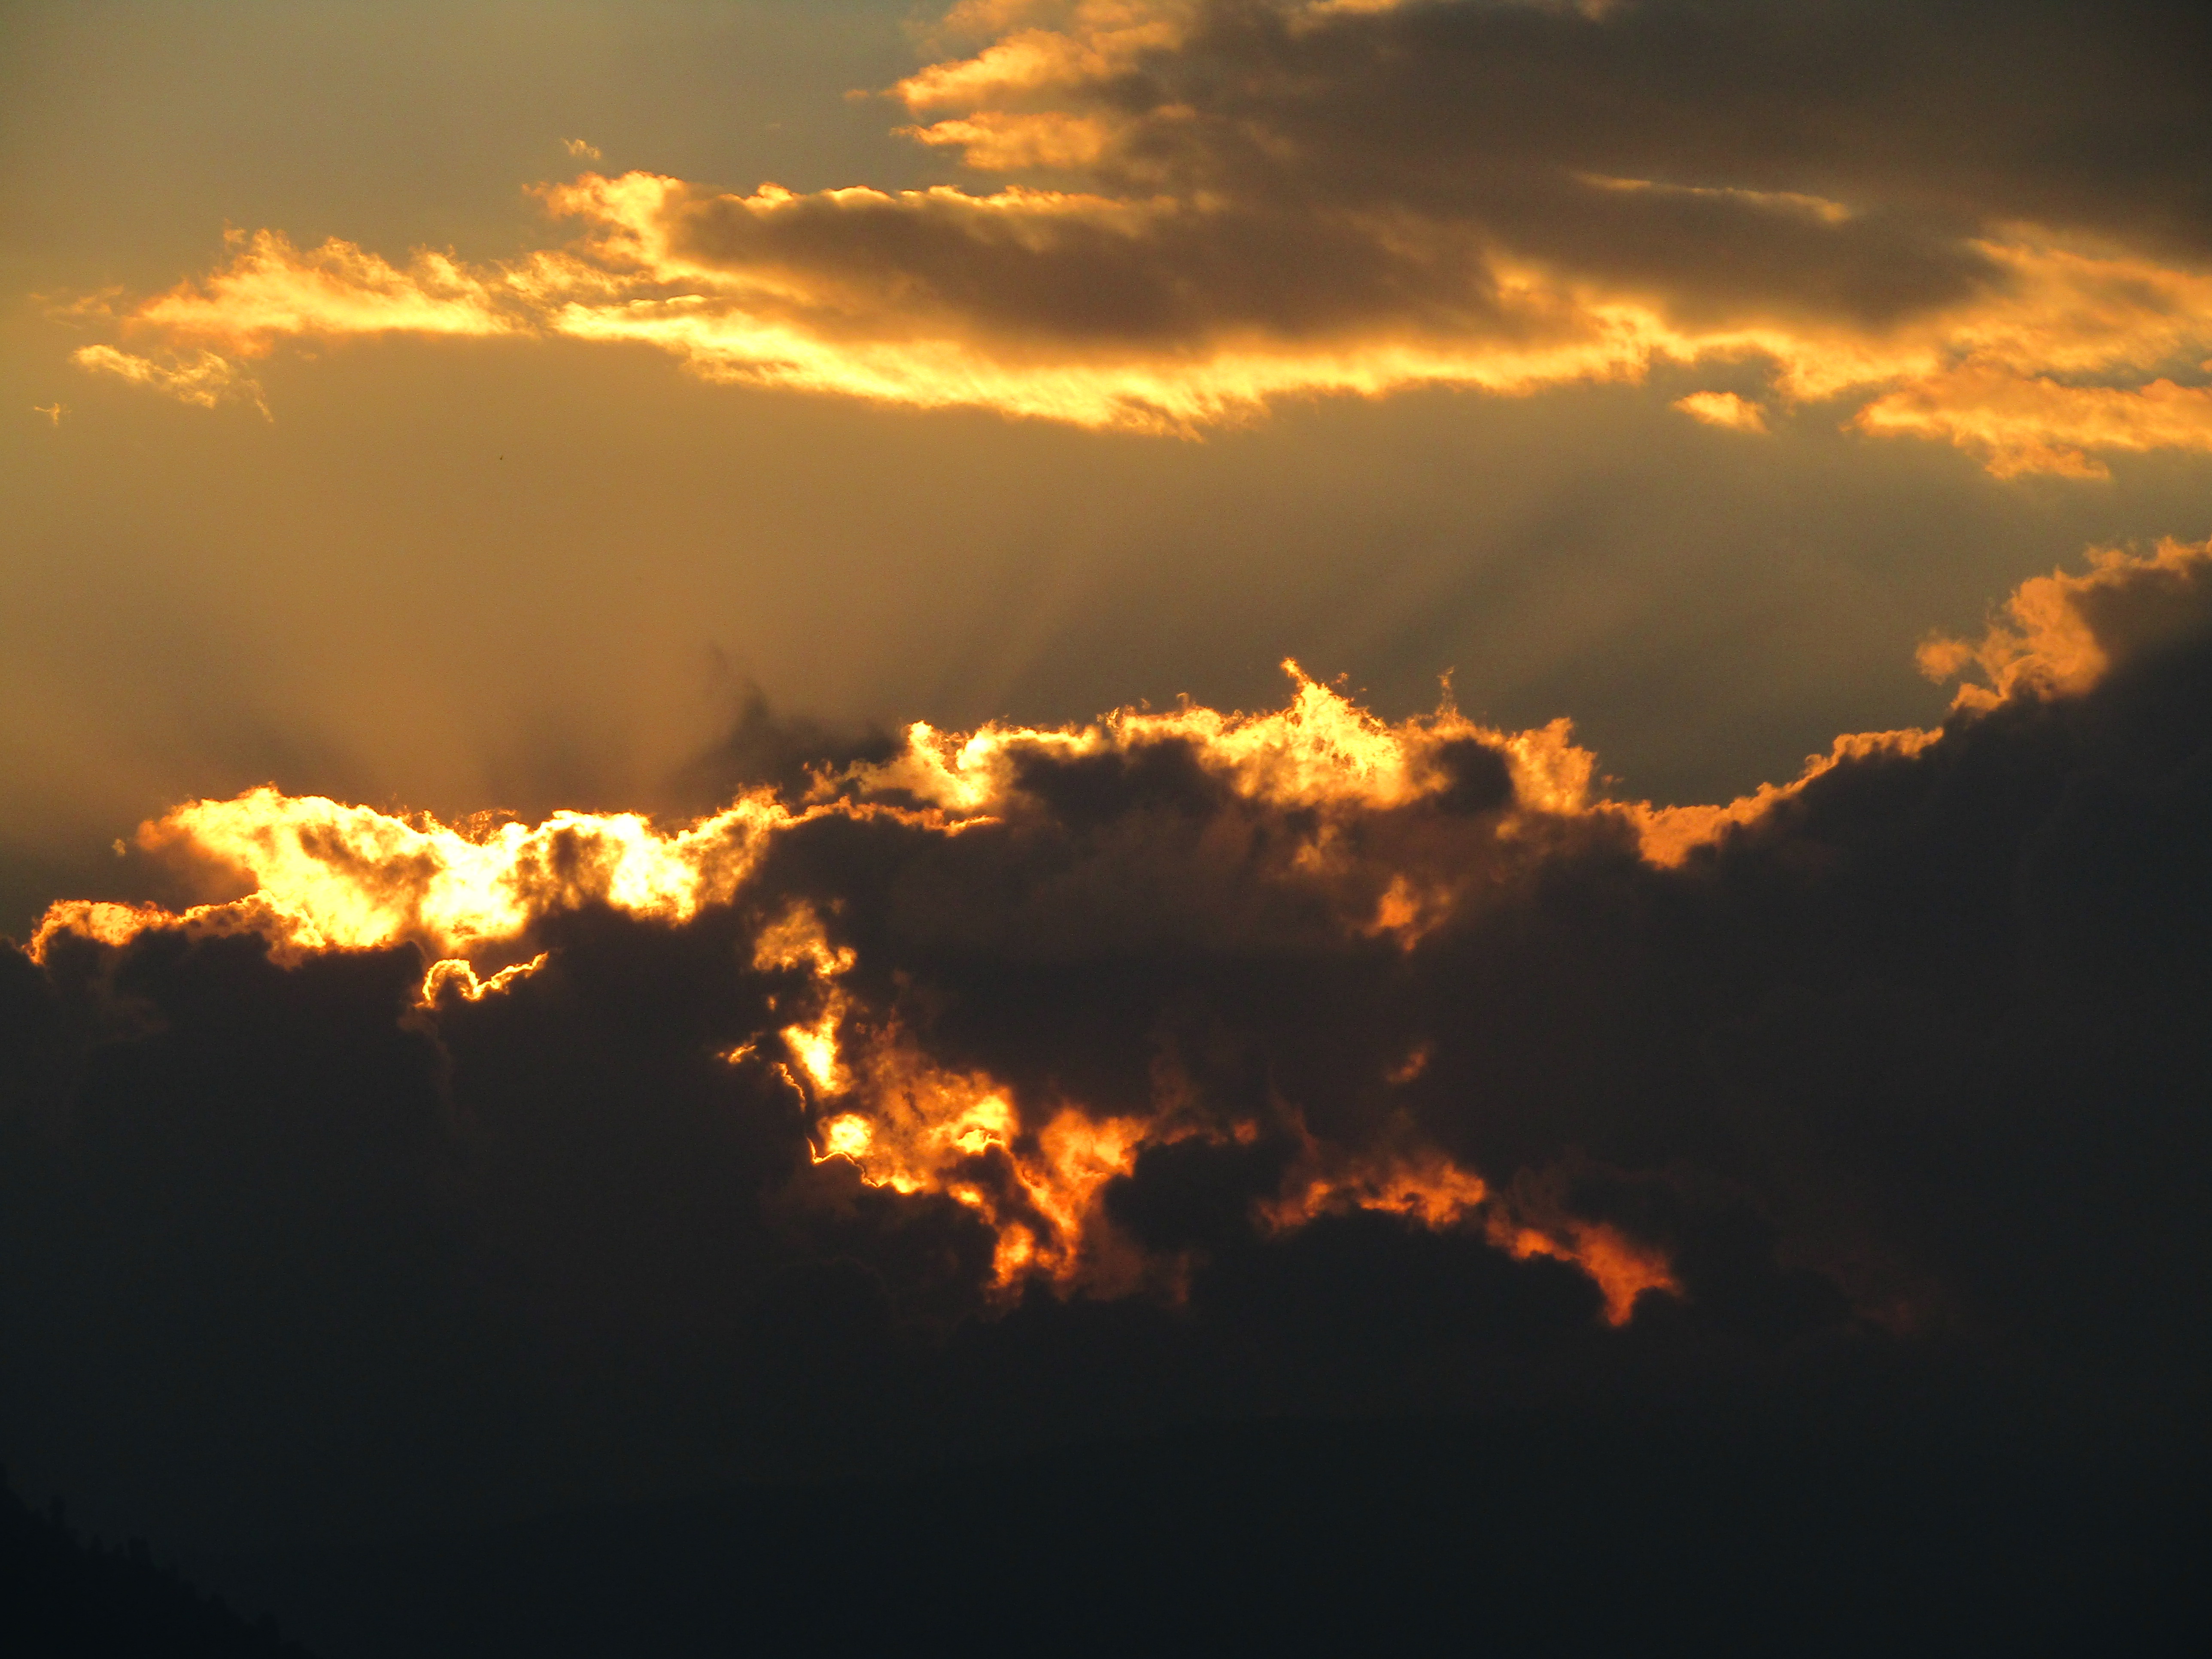
light, cloud, sky, sun, sunrise, sunset, sunlight, dawn, atmosphere, dark, dusk, evening, weather, cumulus, outdoors, clouds, backlit, afterglow, meteorological phenomenon, warmly, geological phenomenon, red sky at morning